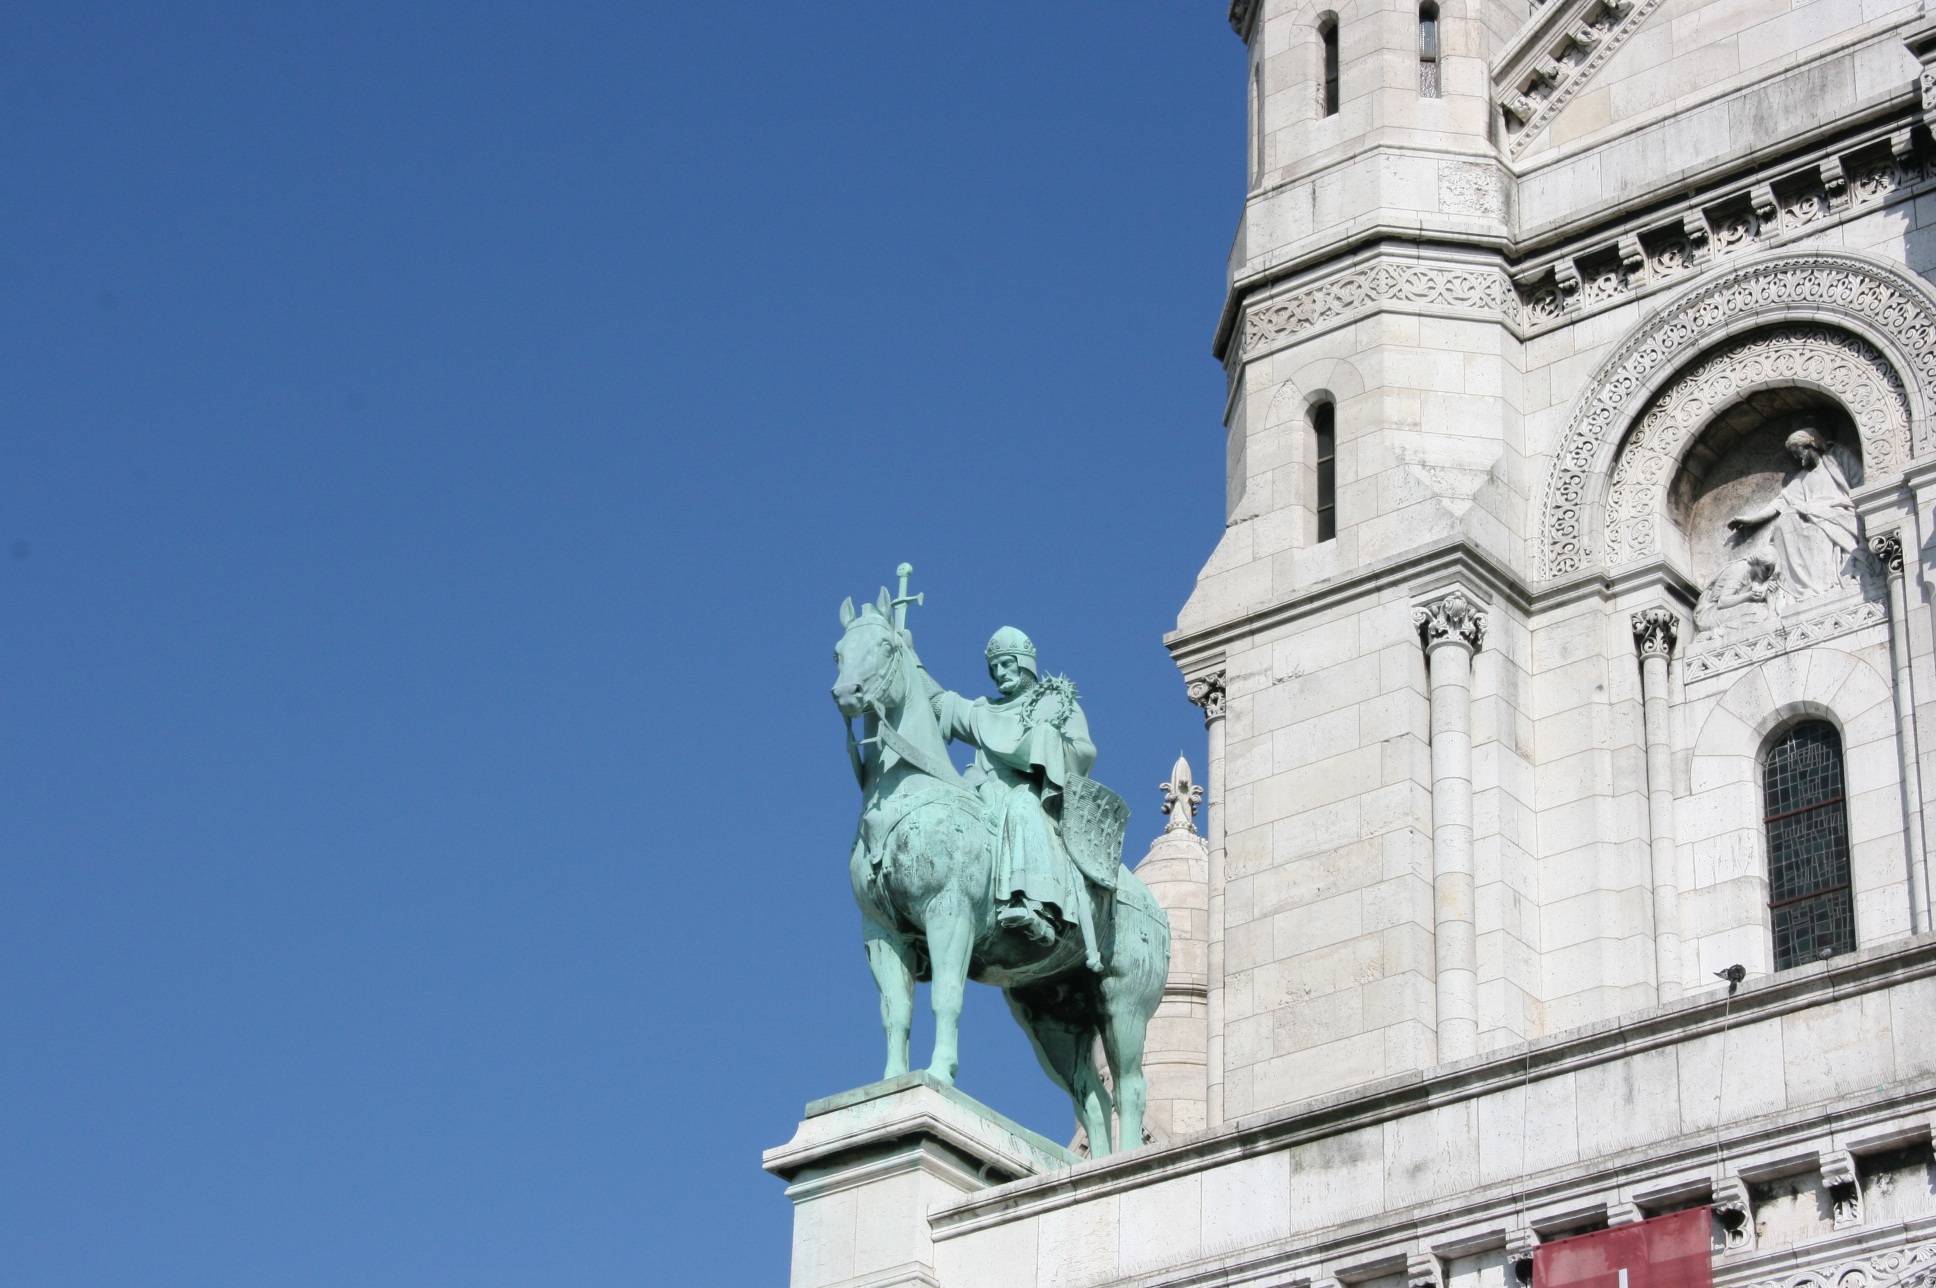
architecture, paris, monument, statue, tower, landmark, facade, cathedral, place of worship, bell tower, spire, sacre coeur, s o lu s